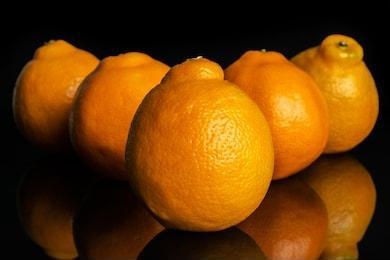
Label: mandarine